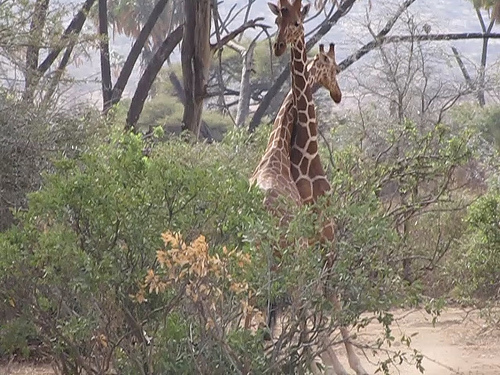
user: Given an image and a question. Answer the question in a short answer. Question: How long does the babies of this animal stay with its parents? Short Answer:
assistant: 15 to 18 months